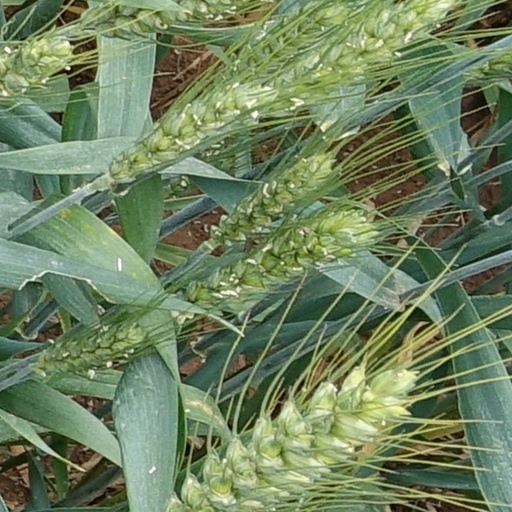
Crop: wheat